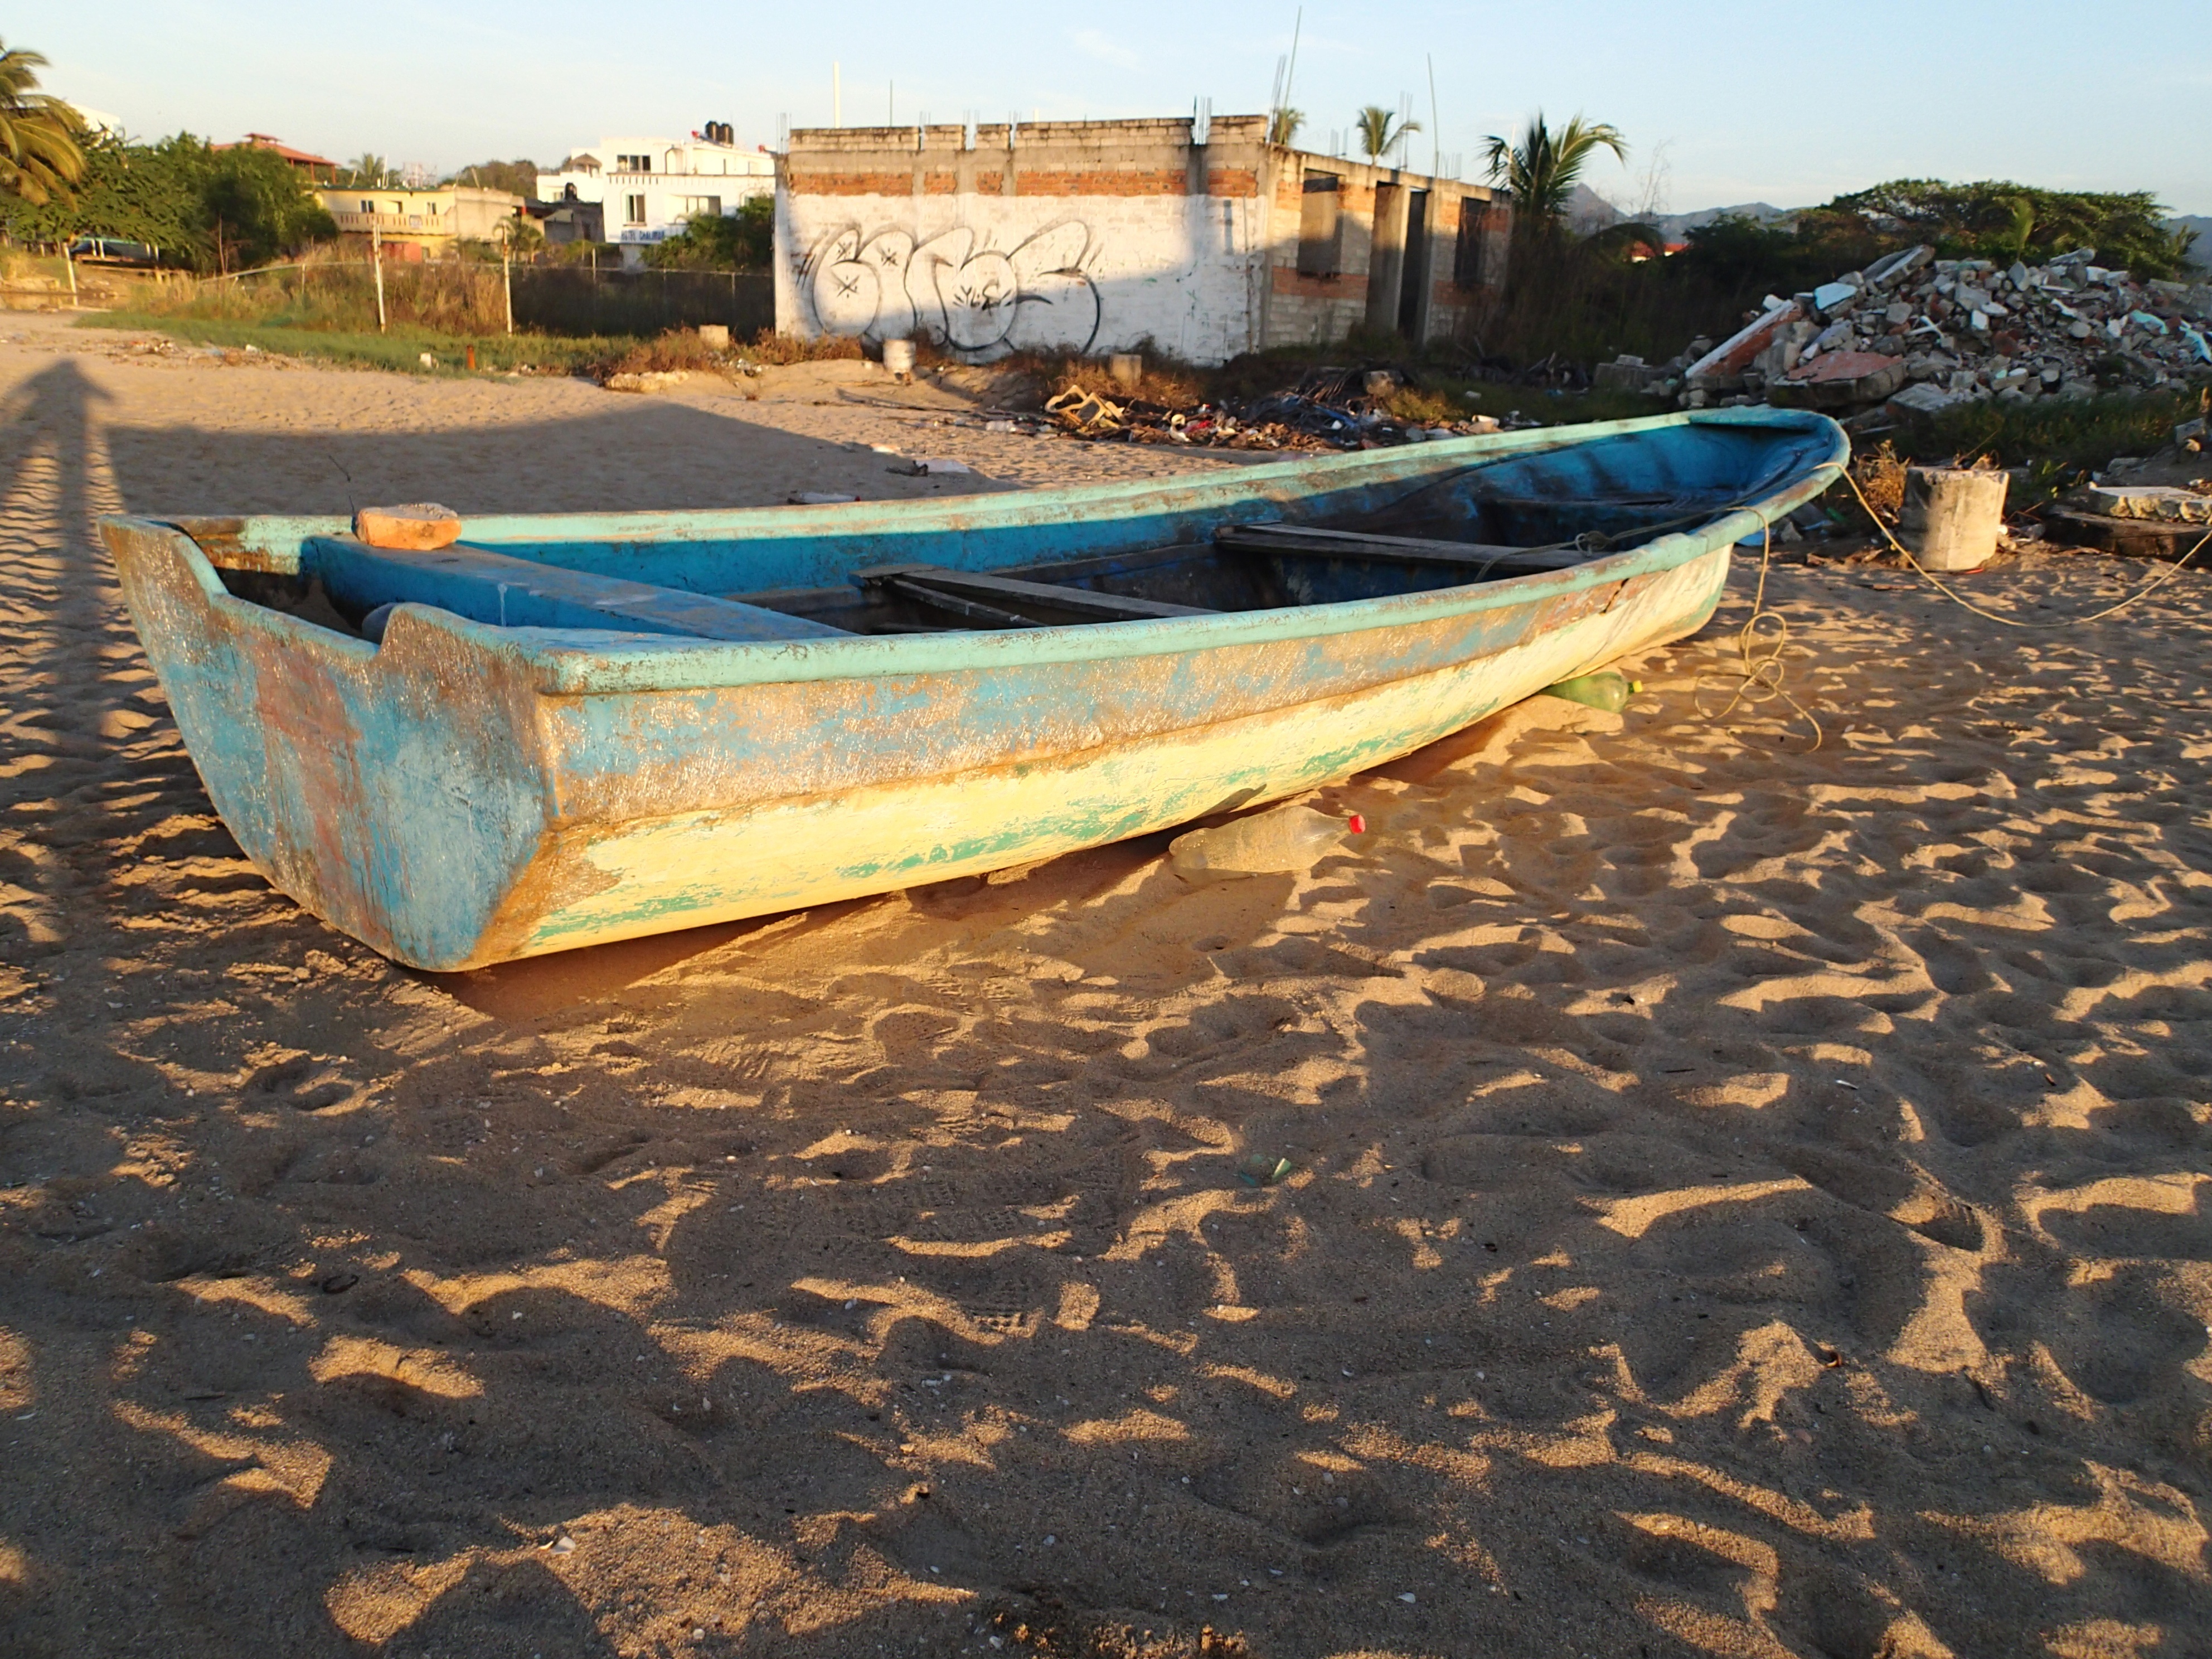
beach, sea, boat, canoe, paddle, vehicle, boating, watercraft, 2015365, dinghy, long tail boat, watercraft rowing